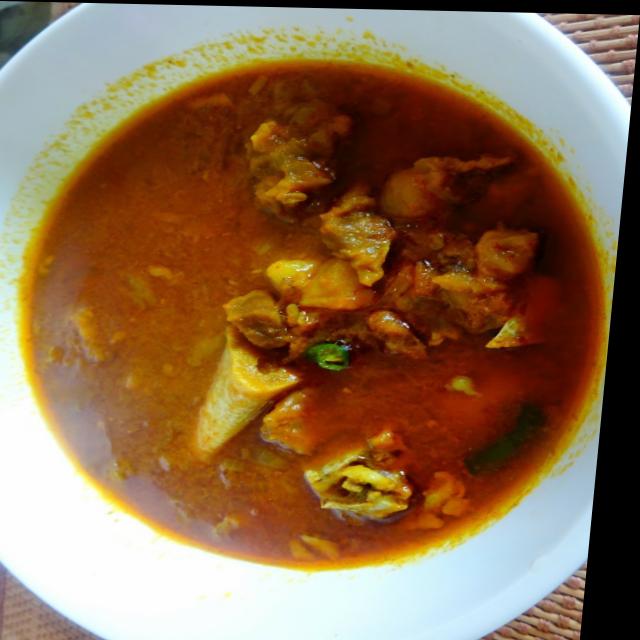
Dish: mutton_curry